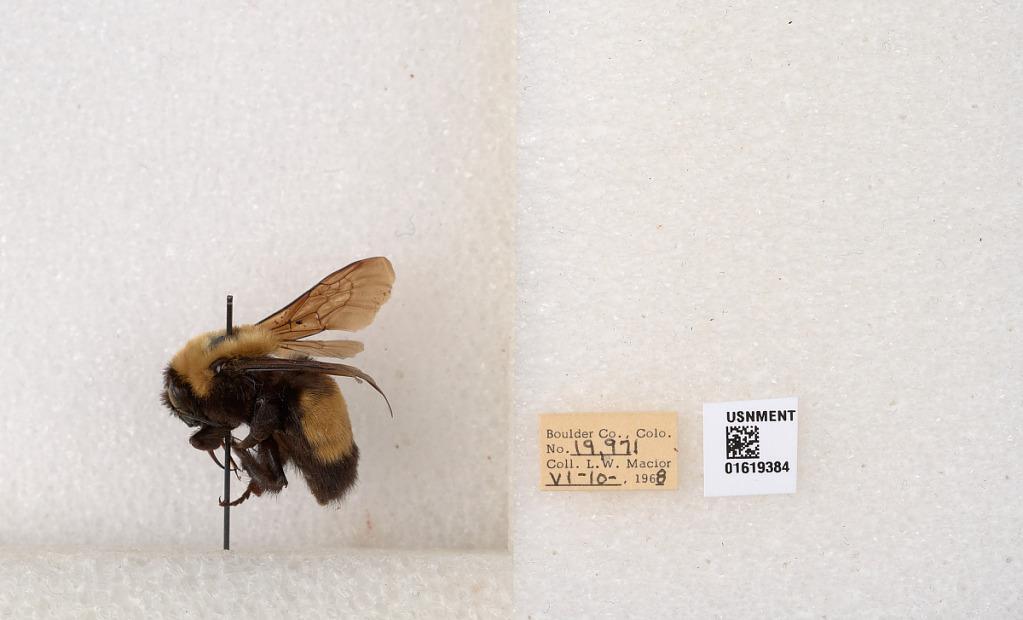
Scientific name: Bombus (Bombus) nevadensis Cresson